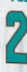
Number: 2